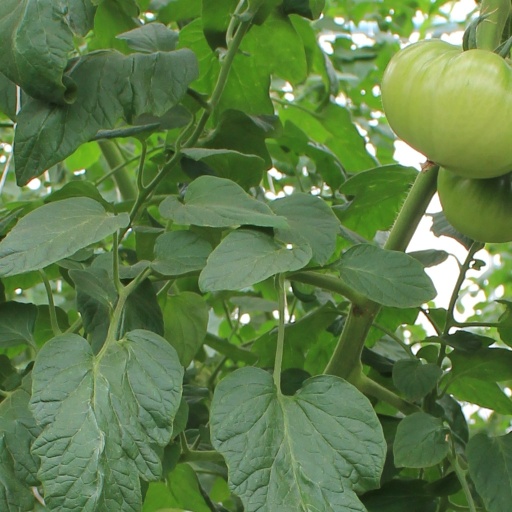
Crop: tomato